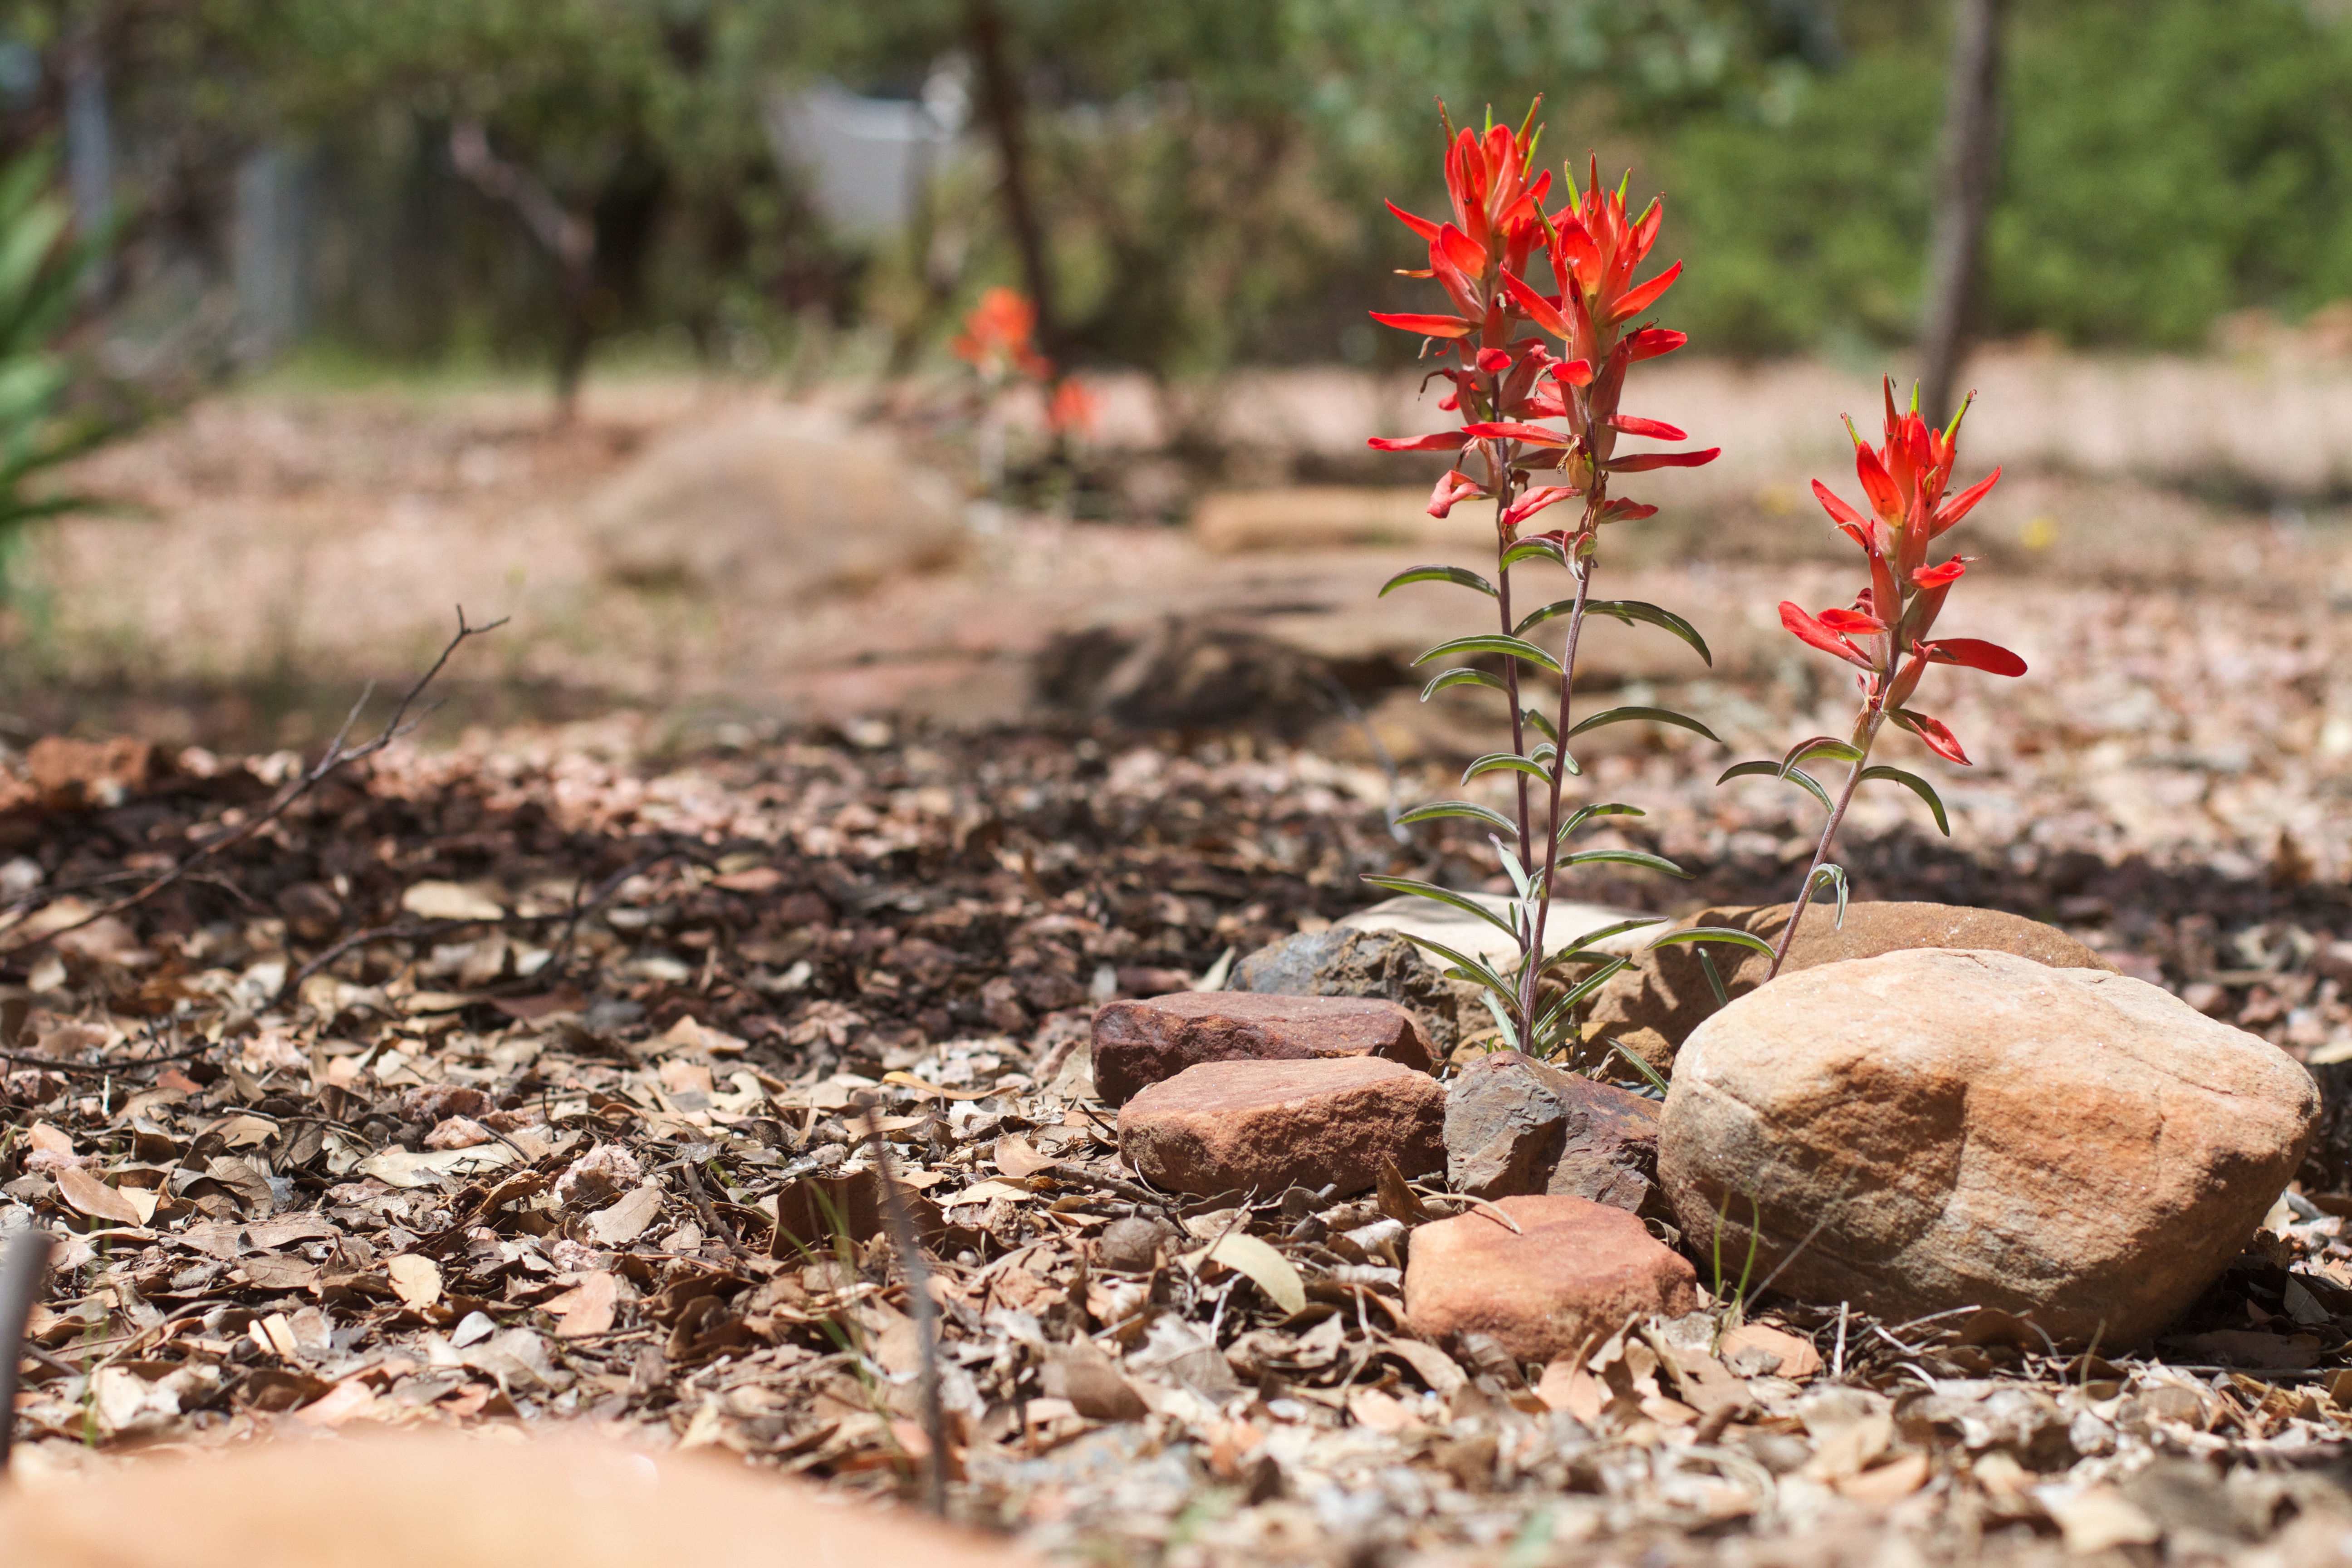
tree, nature, grass, rock, plant, leaf, flower, wildlife, autumn, soil, botany, garden, flora, season, fauna, grass family